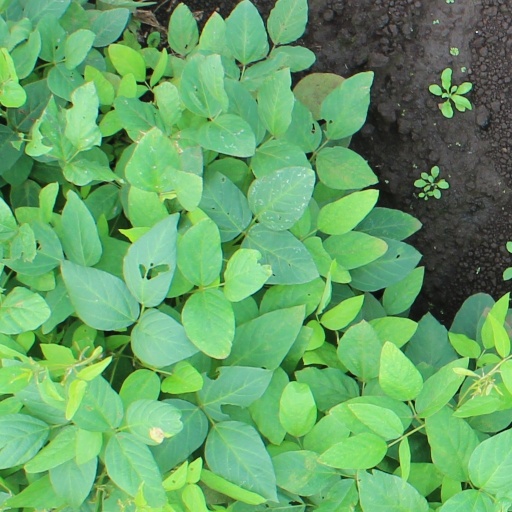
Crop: soybean